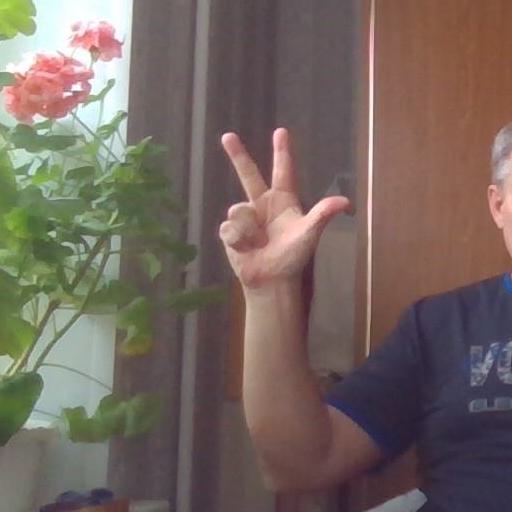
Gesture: three2